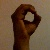
The image shows a hand gesture representing the letter 'O' in Indian Sign Language.